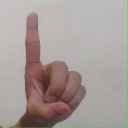
अक्षर: ड